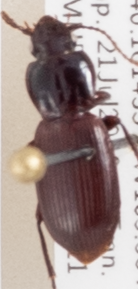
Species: Pterostichus restrictus
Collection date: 2020-07-21
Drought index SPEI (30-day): -1.118
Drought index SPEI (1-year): -1.082
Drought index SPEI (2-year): -0.86